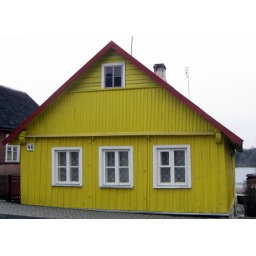
Yellow wooden house near Trakai castle, Vilnius